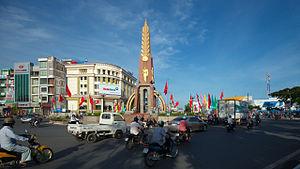
Cà Mau est une ville du Viêt Nam. C'est la capitale de la province de Cà Mau. Cà Mau se trouve dans le delta du Mékong, à 360 km au sud-ouest de Hô-Chi-Minh-Ville et à 180 km sud-ouest de Cần Thơ. On y accède par la route ou par avion via l'aéroport de Cà Mau. La ville se distingue par un système de transport par canaux, la plupart des marchandises étant transportée par bateau.